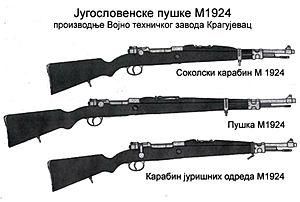
Durant la période de l'entre-deux-guerres, l'Atelier technique militaire de Kragujevac produisit un fusil de guerre court en mélangeant des éléments empruntés aux fusils FN 1924 belges et Vz. 24 tchécoslovaques sous la forme des Mauser 1924 yougoslaves.